Stettfurt

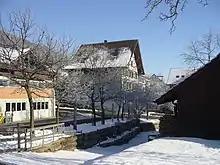
Houses in Stettfurt

Stettfurt has an area, , of . Of this area, or 66.2% is used for agricultural purposes, while or 25.0% is forested. Of the rest of the land, or 7.7% is settled (buildings or roads), or 0.3% is either rivers or lakes.